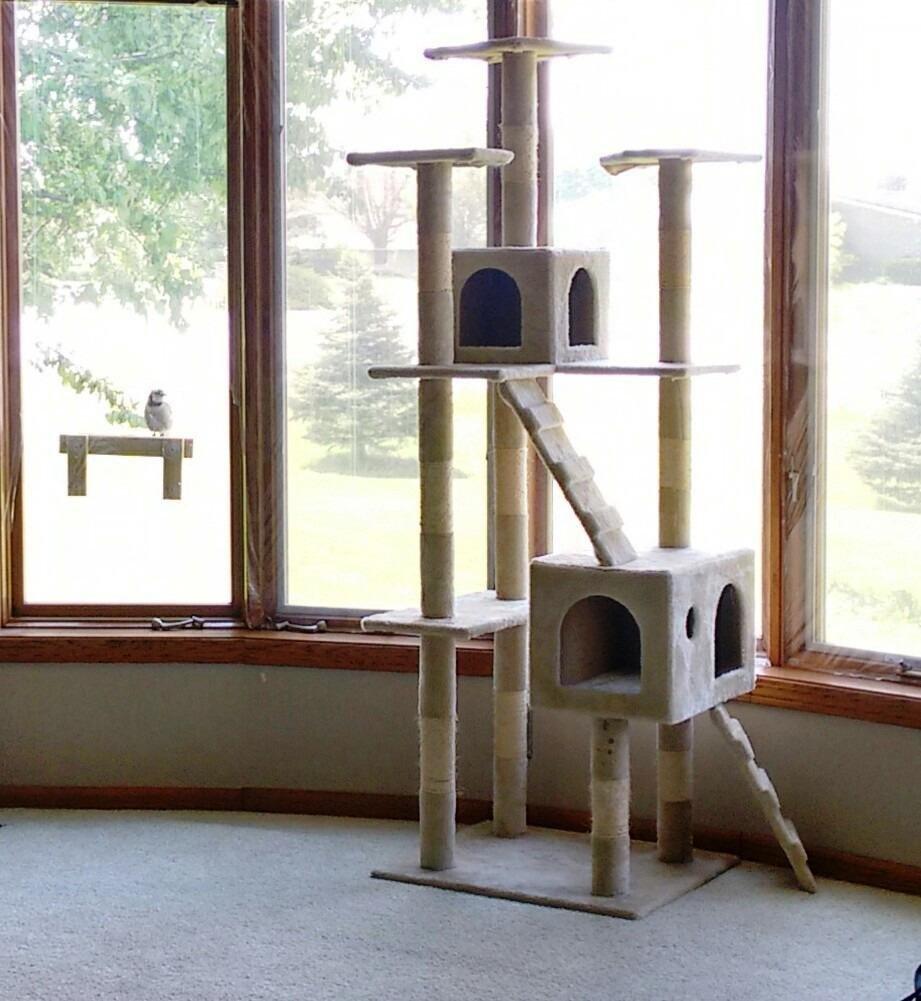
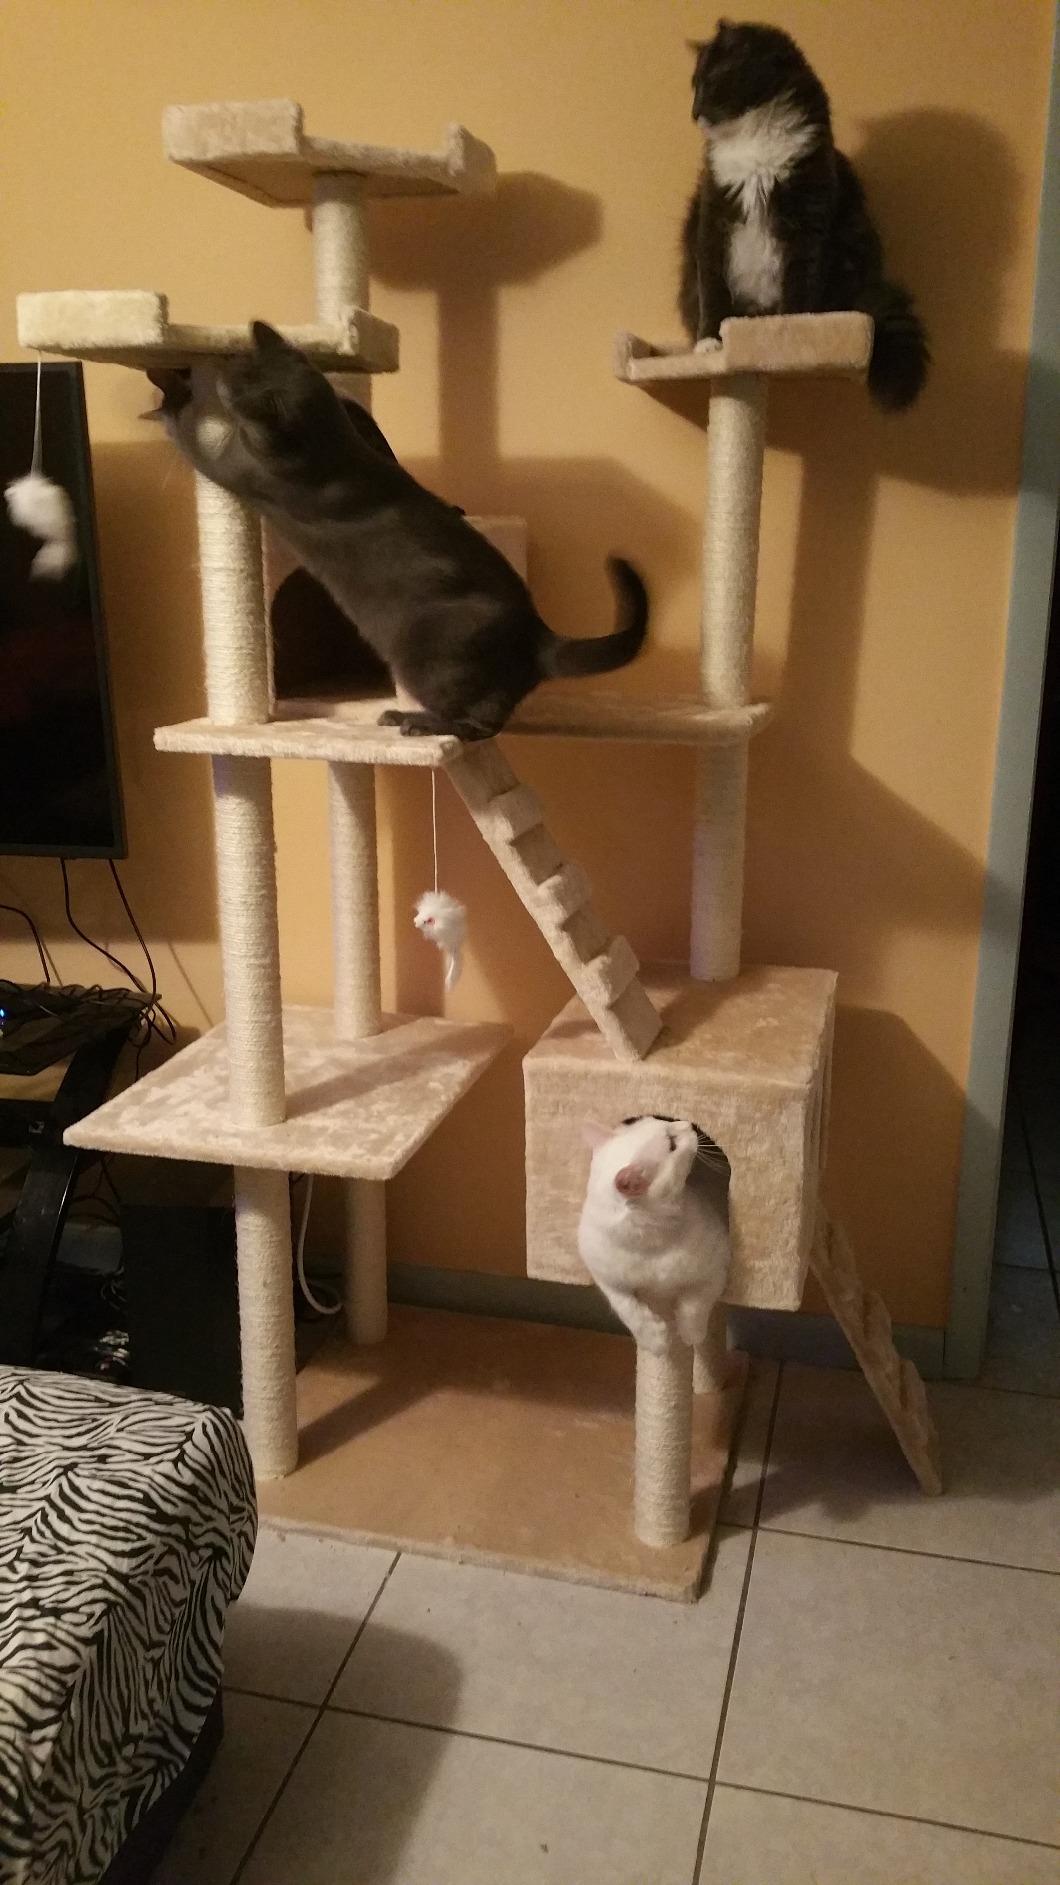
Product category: items_cat tree
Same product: yes